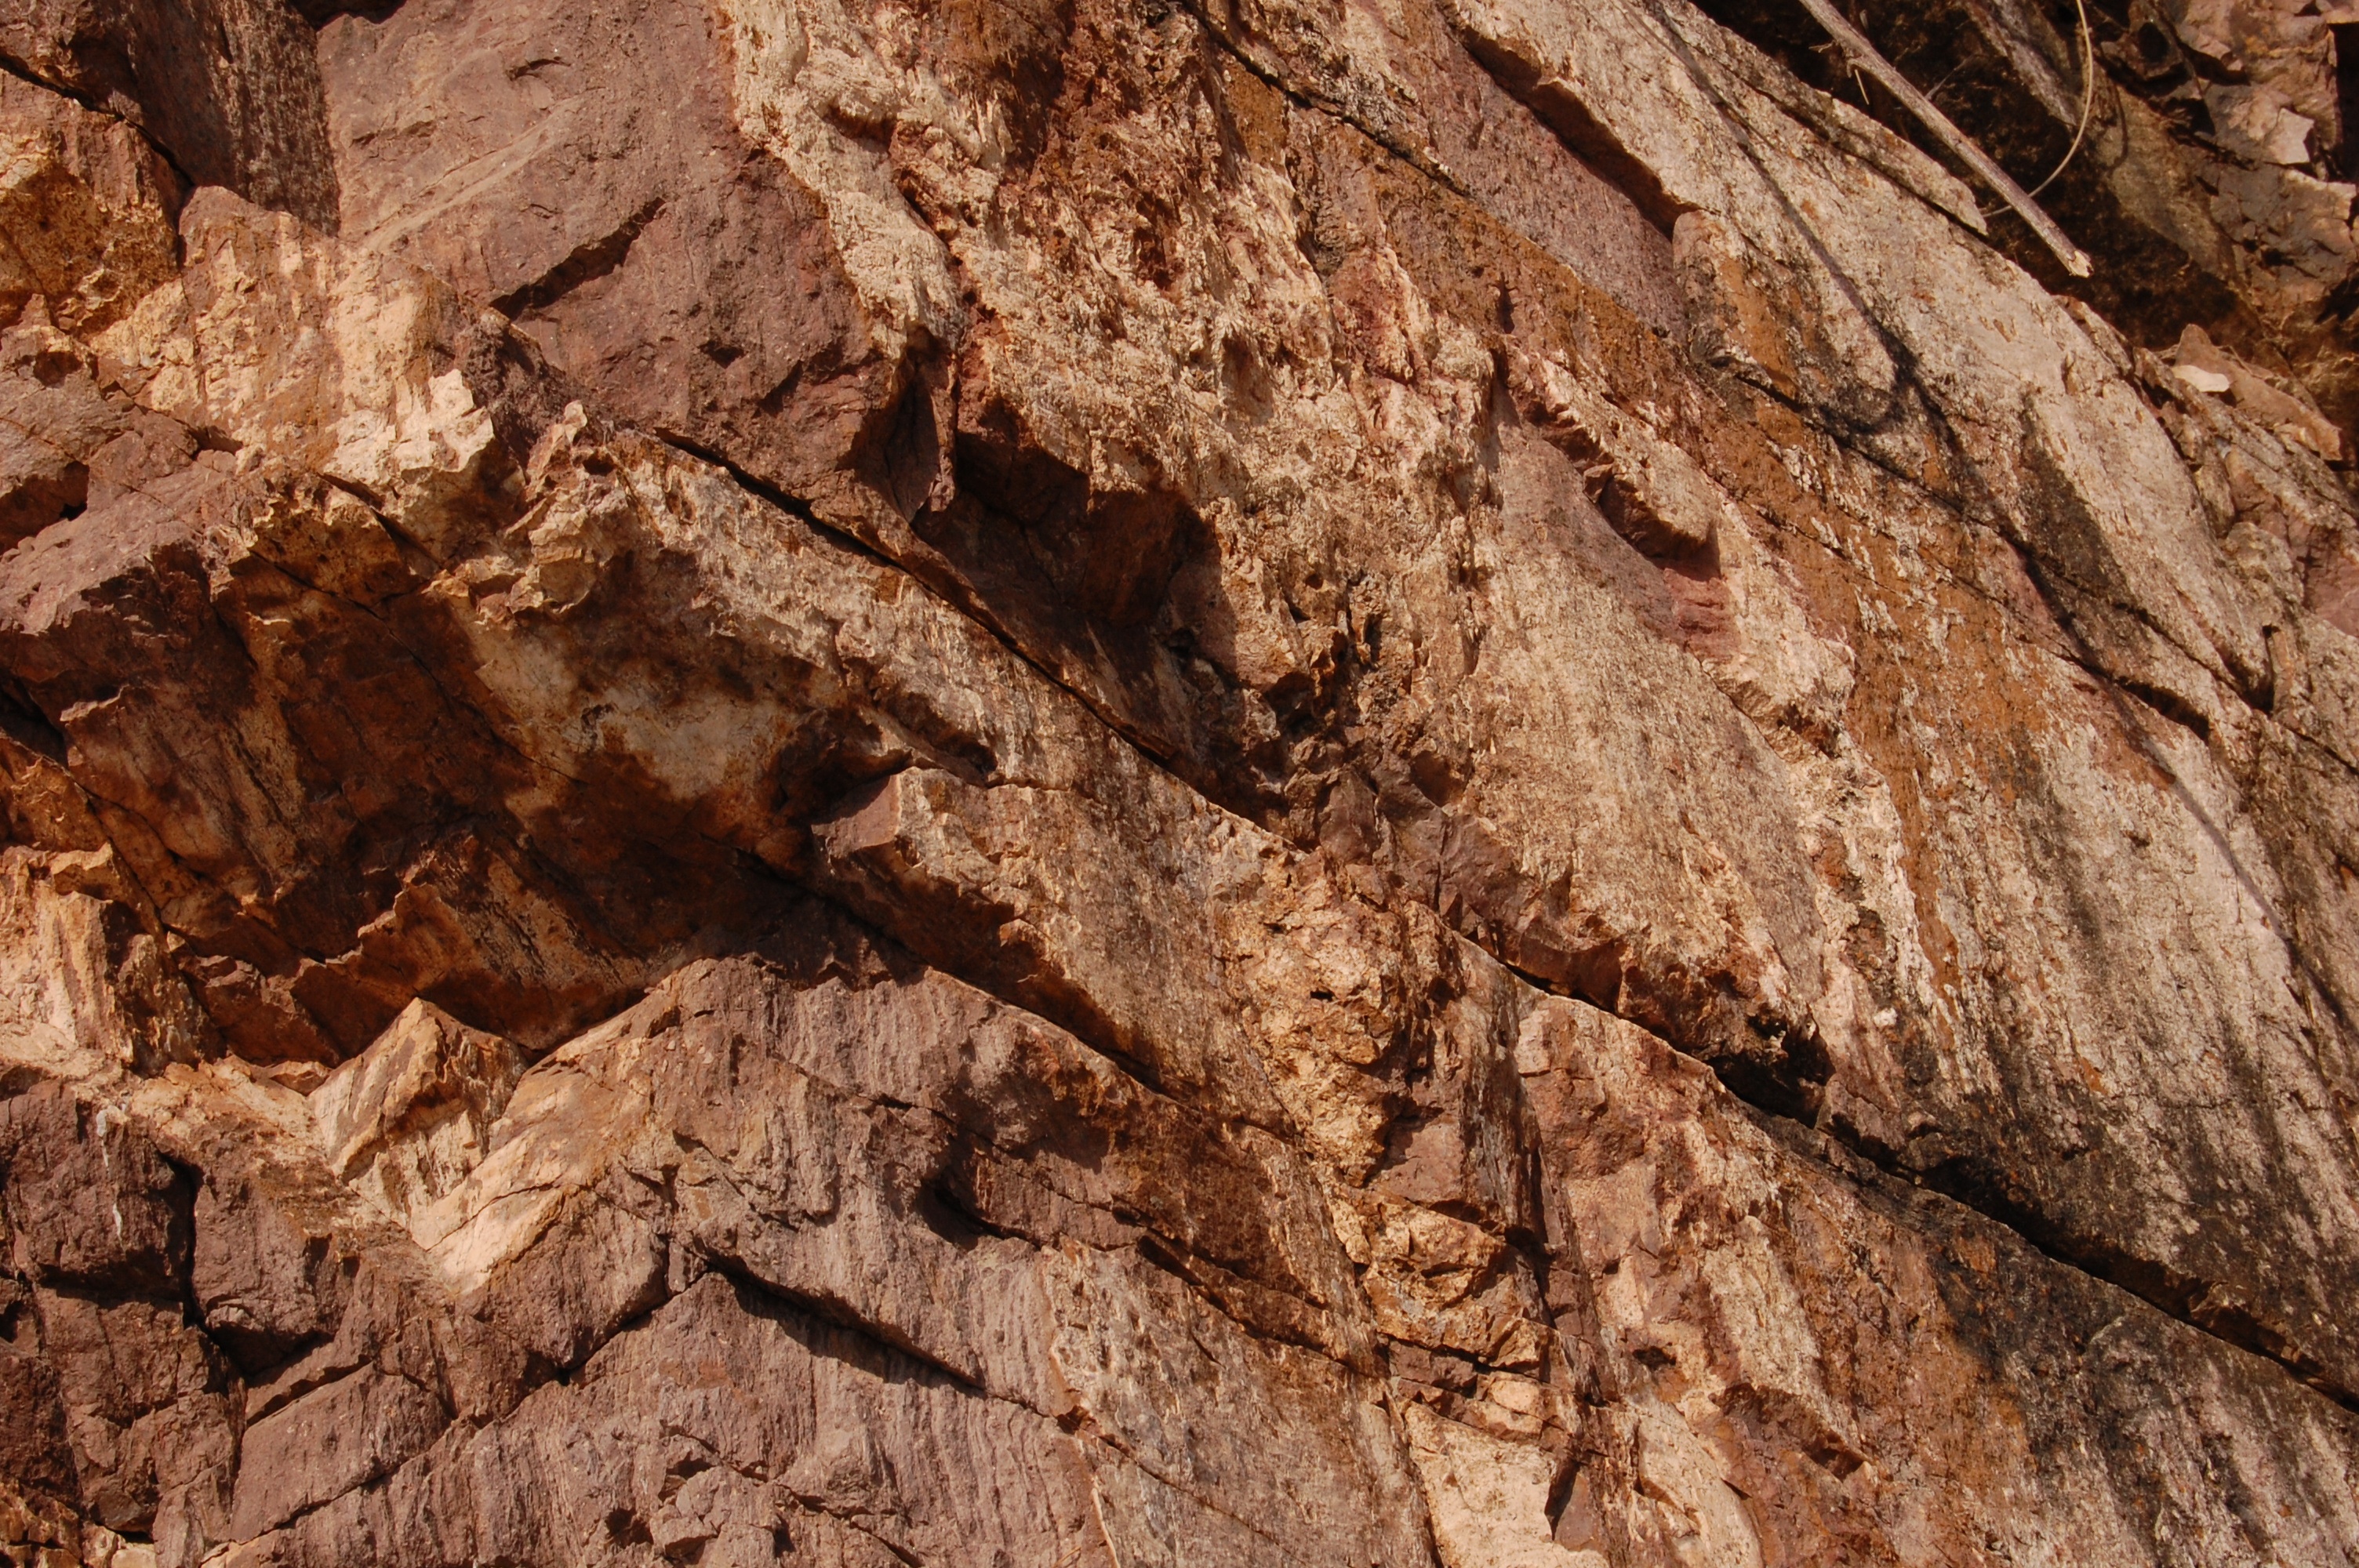
tree, rock, plant, wood, leaf, trunk, formation, soil, terrain, geology, wadi, woody plant, geological phenomenon